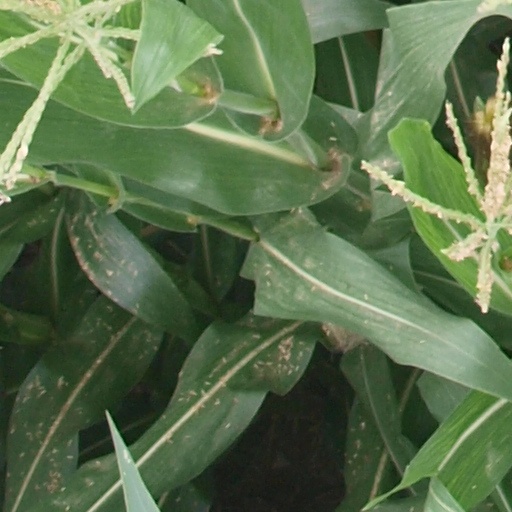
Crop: maize; corn